Giovanna Crivelari

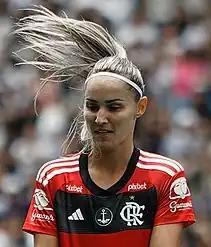

Giovanna Crivelari Anselmo (born 23 February 1993), known as Crivelari, is a Brazilian professional footballer who plays as a forward for São Paulo.